Frank W. Blackmar

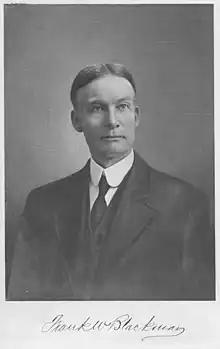
Portrait of F.W. Blackmar

Frank Wilson Blackmar (November 3, 1854 – March 30, 1931) was an American sociologist, historian and educator. He served as the 9th President of the American Sociological Society (now known as the American Sociological Association).